Wildlife SOS

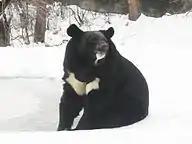
Rescued Asiatic Black Bear at the Dachigam Bear Rescue Centre

The Asiatic black bear (Ursus thibetanus), also called the Moon bear, is one of four species of bear found in India. The range of the Asiatic black bear extends across the Himalayas, from Bhutan to Pakistan. It is listed as Vulnerable on the IUCN Red list.